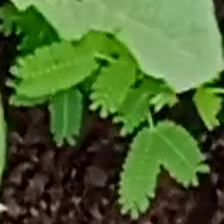
Weed species: Dwarf_cassia_(Chamaecrista pumila)